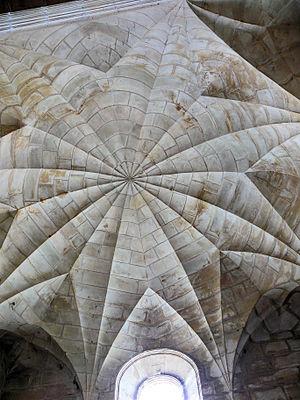
Assier - Chapelle funéraire de Galiot de Genouillac à l'église Saint-Pierre - Voûte en étoiles à 16 branches
L'église Saint-Pierre est une église catholique située à Assier, dans le département du Lot, en France.